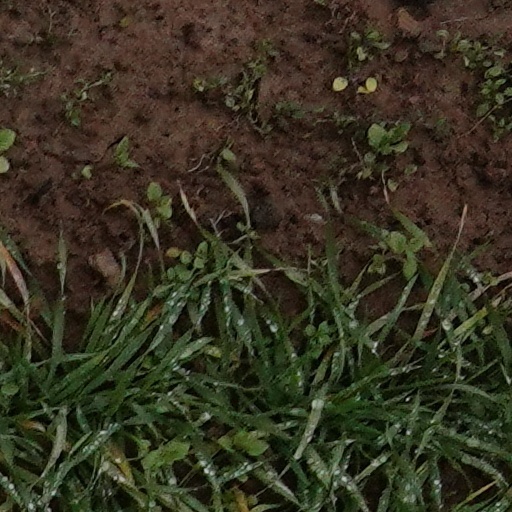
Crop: wheat